Flue

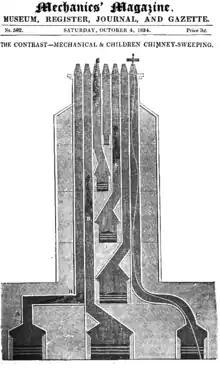
A seven-flue chimney in a four-storey Georgian house in London, showing alternative methods of sweeping

A flue is a duct, pipe, or opening in a chimney for conveying exhaust gases from a fireplace, furnace, water heater, boiler, or generator to the outdoors. Historically the term flue meant the chimney itself. In the United States, they are also known as vents for boilers and as breeching for water heaters and modern furnaces. They usually operate by buoyancy, also known as the stack effect, or the combustion products may be "induced" via a blower. As combustion products contain carbon monoxide and other dangerous compounds, proper "draft", and admission of replacement air is imperative. Building codes, and other standards, regulate their materials, design, and installation.